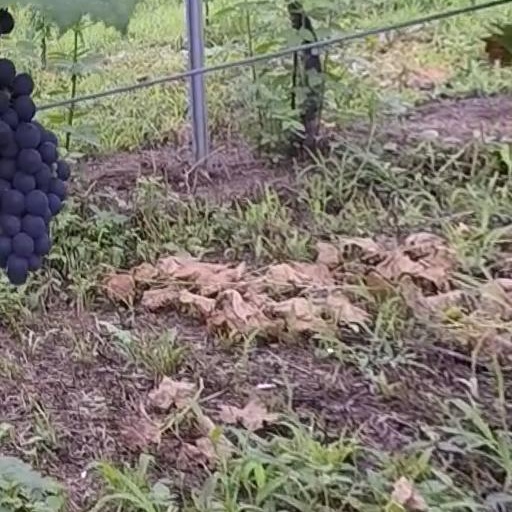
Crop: grape